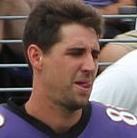
Age: 25